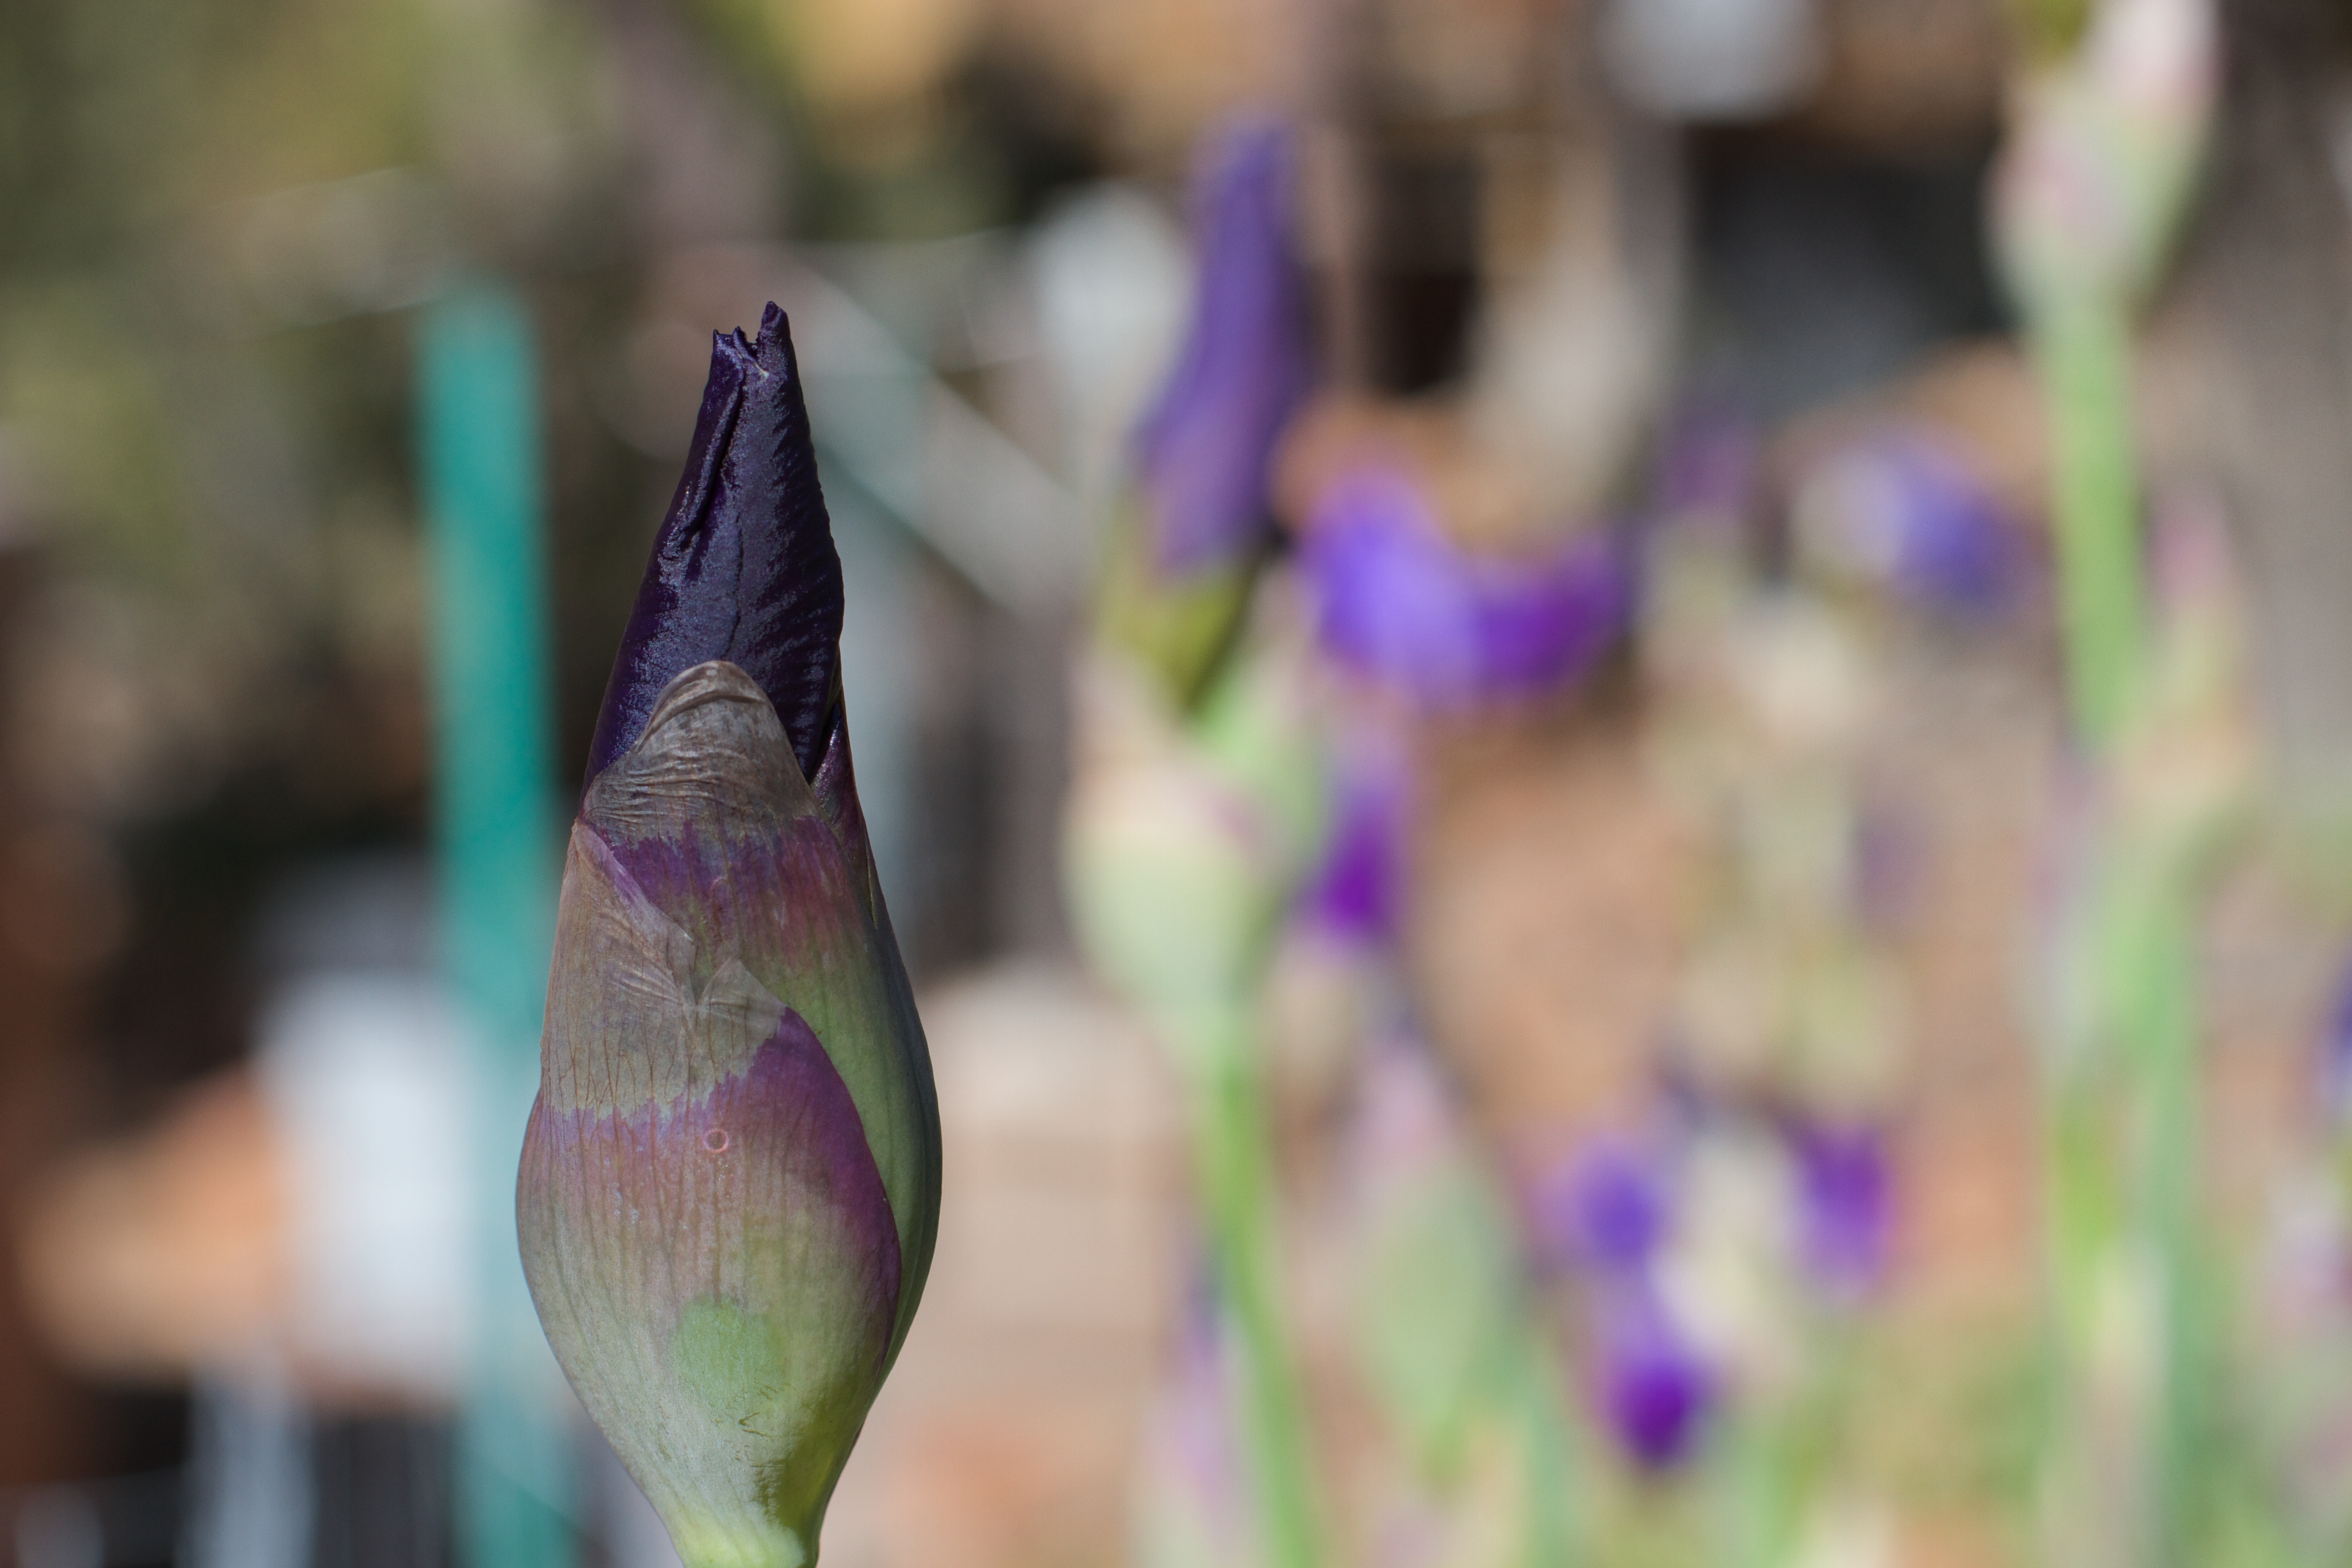
nature, plant, leaf, flower, spring, green, color, flora, lavender, close up, iris, eye, macro photography, flowering plant